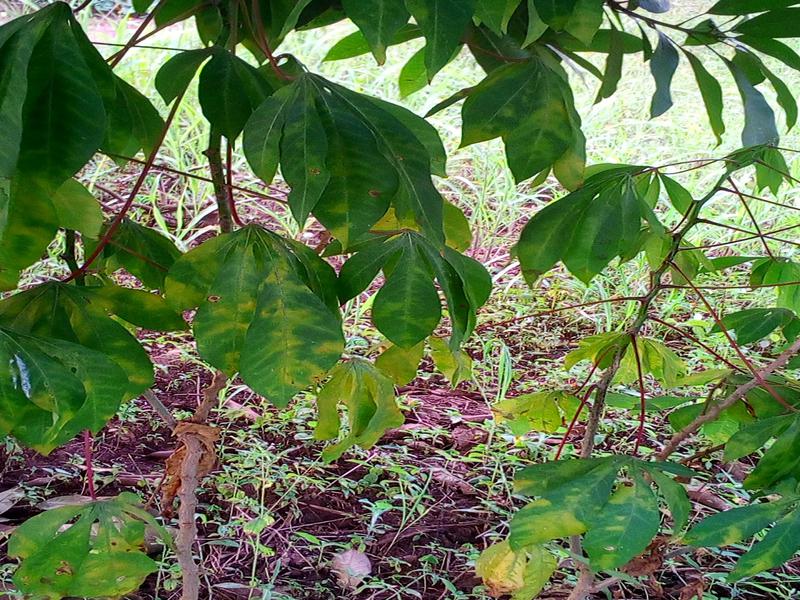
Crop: cassava
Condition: brown_streak_disease